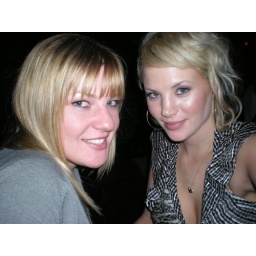
this is us sitting in the hotel bar. we charged a bunch of car bombs to my step-dad's room.